Magnetic domain

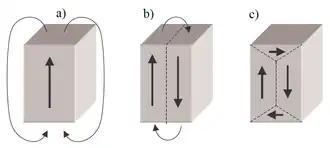
How dividing a ferromagnetic material into magnetic domains reduces the magnetostatic energy

The reason a piece of magnetic material such as iron spontaneously divides into separate domains, rather than exist in a state with magnetization in the same direction throughout the material, is to minimize its internal energy. A large region of ferromagnetic material with a constant magnetization throughout will create a large magnetic field extending into the space outside itself "(diagram a)". This requires a lot of "magnetostatic energy" stored in the field. To reduce this energy, the sample can split into two domains, with the magnetization in opposite directions in each domain "(diagram b)". The magnetic field lines pass in loops in opposite directions through each domain, reducing the field outside the material. To reduce the field energy further, each of these domains can split also, resulting in smaller parallel domains with magnetization in alternating directions, with smaller amounts of field outside the material.